Walter de Havilland

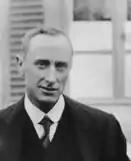
De Havilland

Walter Augustus de Havilland (31 August 1872 – 20 May 1968) was an English patent attorney who became professor of Law at Waseda University and was one of the first Westerners to play the ancient Chinese game Go at a high level. He was the father of film stars Olivia de Havilland and Joan Fontaine.